Herb Clarke (ice hockey)

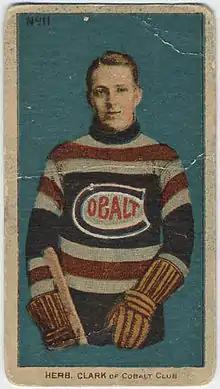
A trading card featuring Herb Clarke

Herbert Secord Clarke (September 22, 1887 – June 25, 1938) was a Canadian professional ice hockey player who played in various professional and amateur leagues, including the National Hockey Association (NHA). Amongst the teams he played with were the Cobalt Silver Kings.